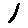
Label: 1